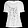
Label: T - shirt / top